Landslide

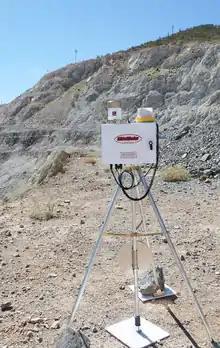
A Wireline extensometer monitoring slope displacement and transmitting data remotely via radio or Wi-Fi. In situ or strategically deployed extensometers may be used to provide early warning of a potential landslide.

In traditional usage, the term landslide has at one time or another been used to cover almost all forms of mass movement of rocks and regolith at the Earth's surface. In 1978, geologist David Varnes noted this imprecise usage and proposed a new, much tighter scheme for the classification of mass movements and subsidence processes. This scheme was later modified by Cruden and Varnes in 1996, and refined by Hutchinson (1988), Hungr et al. (2001), and finally by Hungr, Leroueil and Picarelli (2014). The classification resulting from the latest update is provided below.